History of Canada

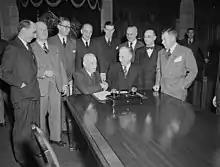
Prime Minister Louis St. Laurent shakes hands with Albert Walsh, after delegates from Canada and Newfoundland sign the agreement to admit the latter into Confederation

Canada's involvement in the Second World War began when Canada declared war on Nazi Germany on September 10, 1939, delaying it one week after Britain acted to symbolically demonstrate independence. Canada played a major role in supplying food, raw materials, munitions and money to the hard-pressed British economy, training airmen for the Commonwealth, guarding the western half of the North Atlantic Ocean against German U-boats, and providing combat troops for the invasions of Italy, France and Germany in 1943–45.